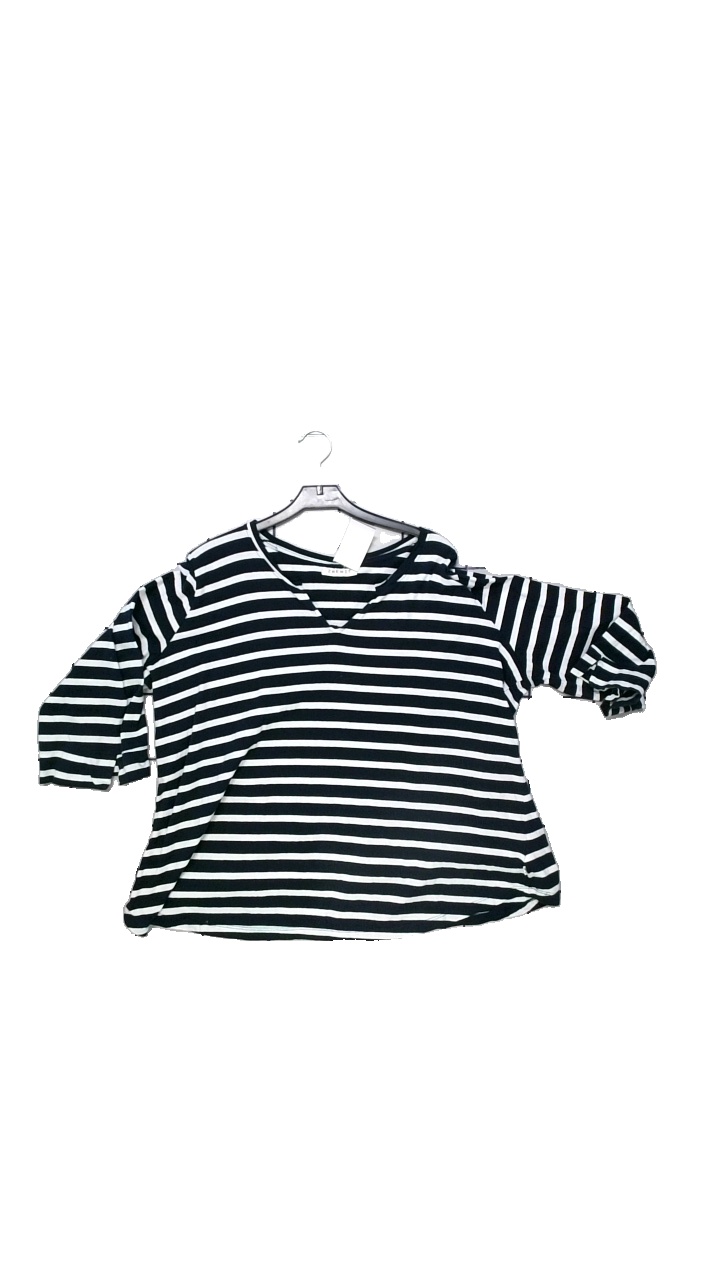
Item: Top (Ladies)
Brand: Zhenzi
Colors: Blue, White
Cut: Regular
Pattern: Striped
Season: All
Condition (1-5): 4
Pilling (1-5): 4
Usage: Reuse
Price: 50-100